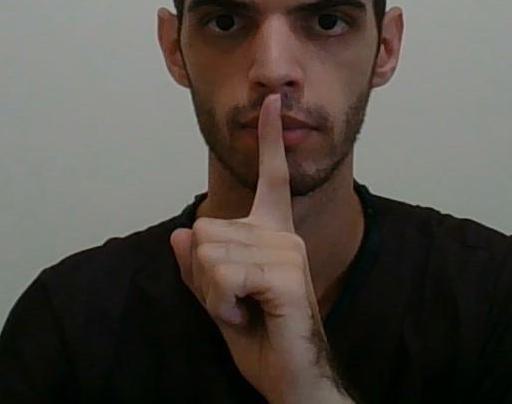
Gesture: mute